Modi Mall

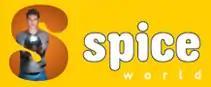

Modi Mall, formerly named Spice World Mall and Smart Bharat Mall, is a shopping mall in Noida, Uttar Pradesh, India. The mall was opened in 2013 and is adjacent with Noida Cricket Stadium.